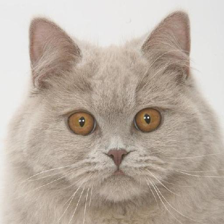
Label: animals